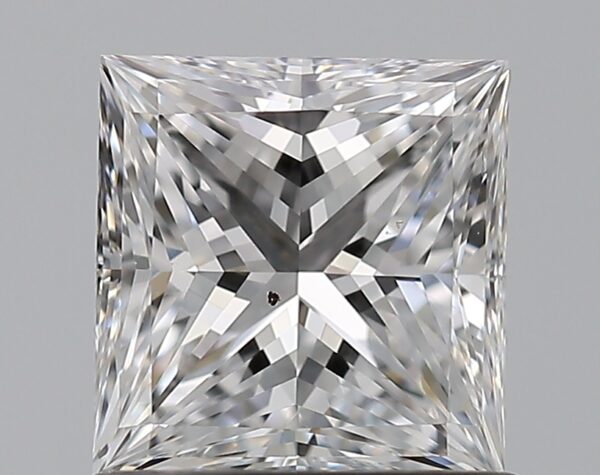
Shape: princess
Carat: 1
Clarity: VS2
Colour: D
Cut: EX
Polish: EX
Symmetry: VG
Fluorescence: N
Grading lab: GIA
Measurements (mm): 5.7 x 5.53 x 3.94